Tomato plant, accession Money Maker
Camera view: tilt-top (135 deg); turntable rotation: 270 degrees
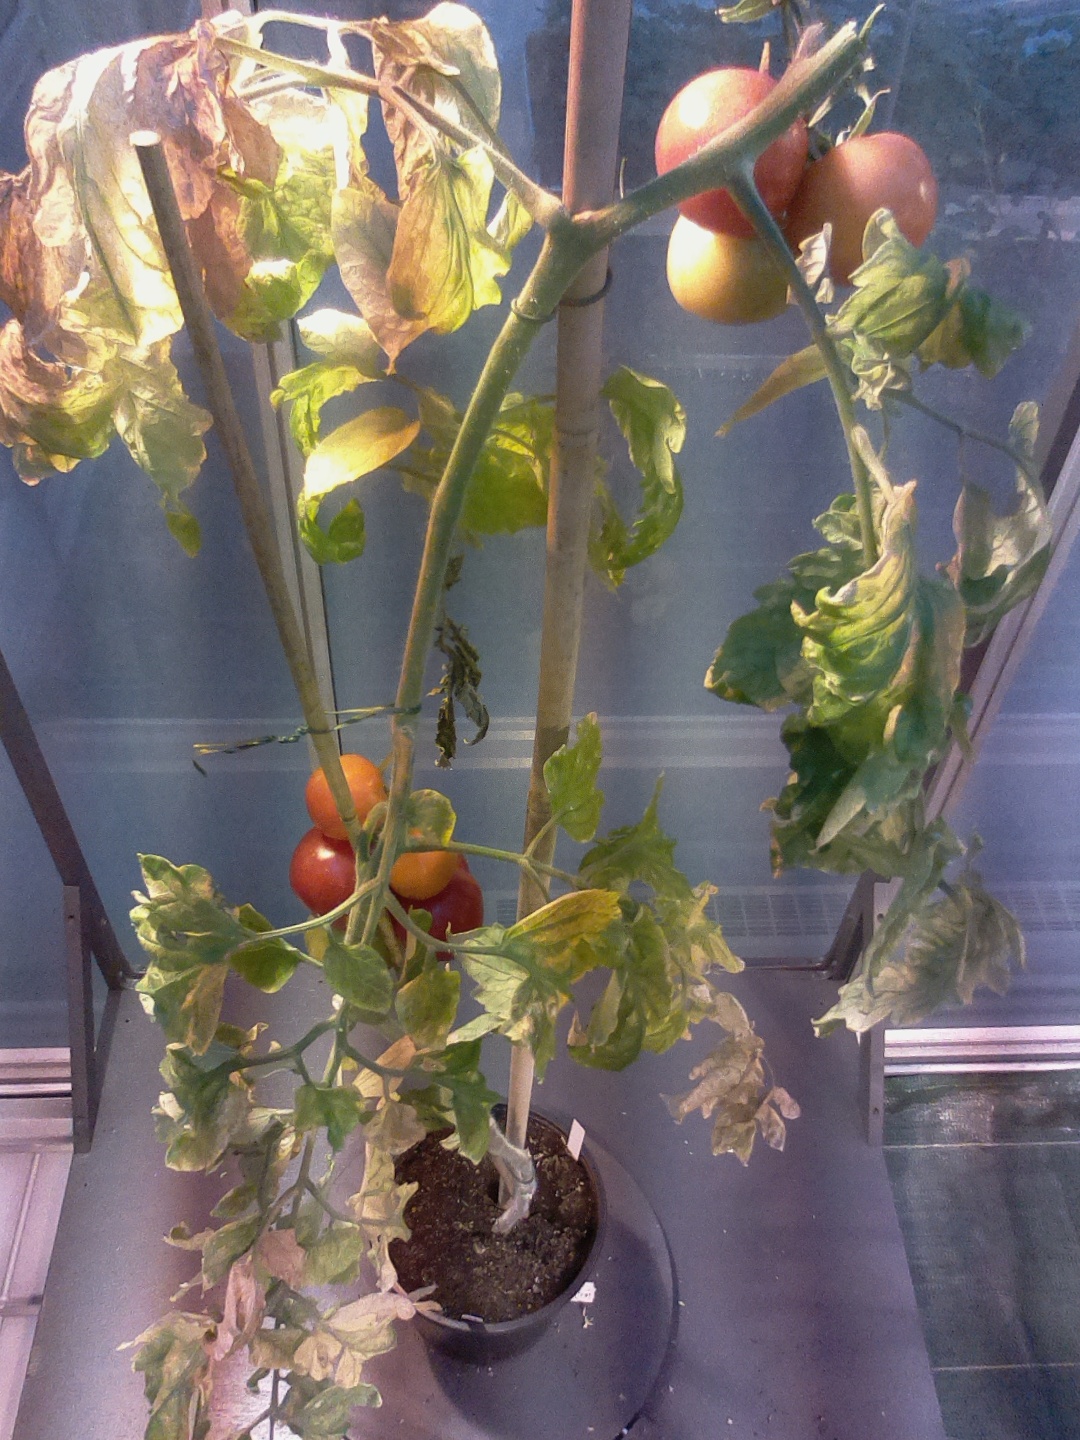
BBCH growth stage 86: 60%-70% of fruits show typical fully ripe color